Number of the beast

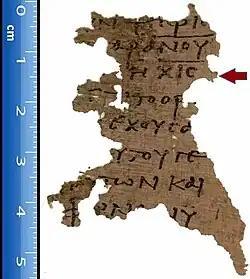
Fragment from Papyrus 115 (P115) of "Revelation" in the 66th vol. of the Oxyrhynchus series (P. Oxy. 4499). Has the "number of the beast" as χιϛ, 616.

The number of the beast is associated with the Beast of Revelation in chapter 13, verse 18 of the Book of Revelation. In most manuscripts of the New Testament and in English translations of the Bible, the number of the beast is six hundred sixty-six or (in Greek numerals, represents 600, represents 60 and represents 6). Papyrus 115 (which is the oldest preserved manuscript of the "Revelation" ), as well as other ancient sources like "Codex Ephraemi Rescriptus", give the number of the beast as χιϛ or χιϲ, transliterable in Arabic numerals as 616, not 666; critical editions of the Greek text, such as the "Novum Testamentum Graece", note χιϛ/616 as a variant. There is a broad consensus in contemporary scholarship that the number of the beast refers to the Roman Emperor Nero.